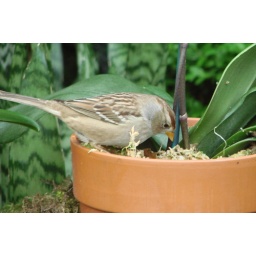
A small feathered friend looks for food in the pot of an orchid.